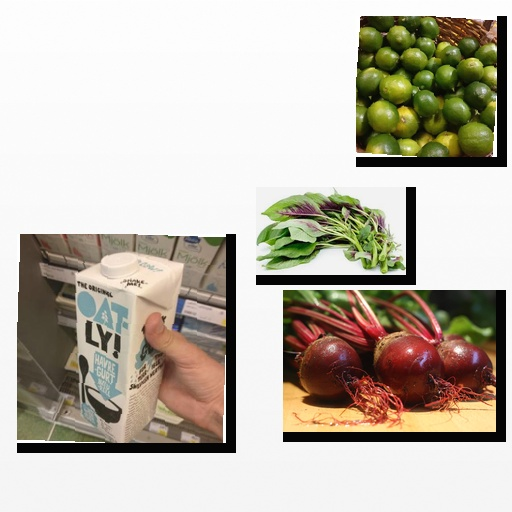
Food items: amaranth, lime, oatghurt, beetroot